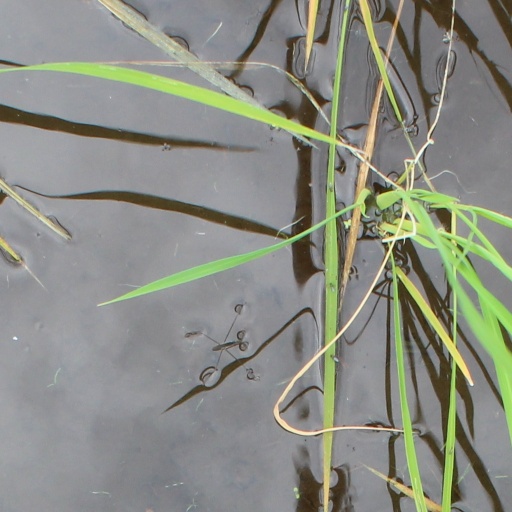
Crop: rice